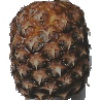
Label: Pineapple 1